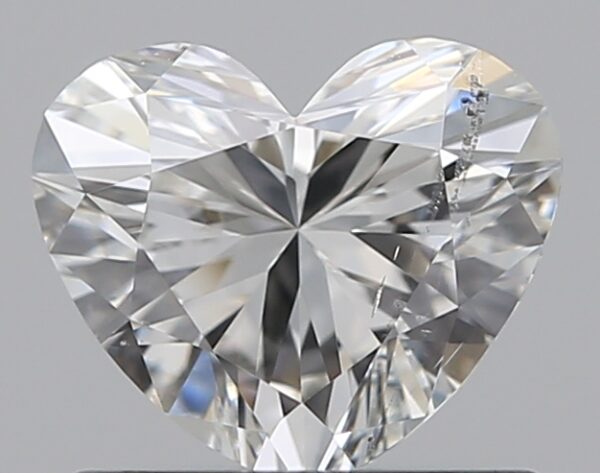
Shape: heart
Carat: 0.7
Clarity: SI1
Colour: G
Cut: EX
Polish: EX
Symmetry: VG
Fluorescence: N
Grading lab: GIA
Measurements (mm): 5.36 x 6.24 x 3.71